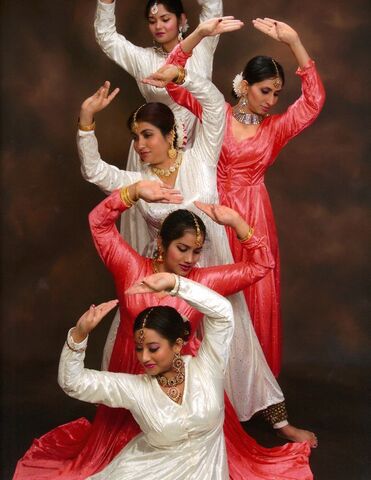
Dance form: kathakali